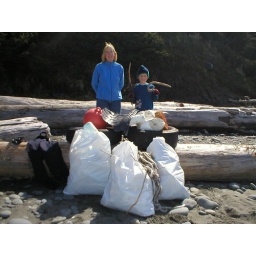
Anne_Winter_tide pool rocks as animals Anne and Nick at Beach 5 near Kalaloch